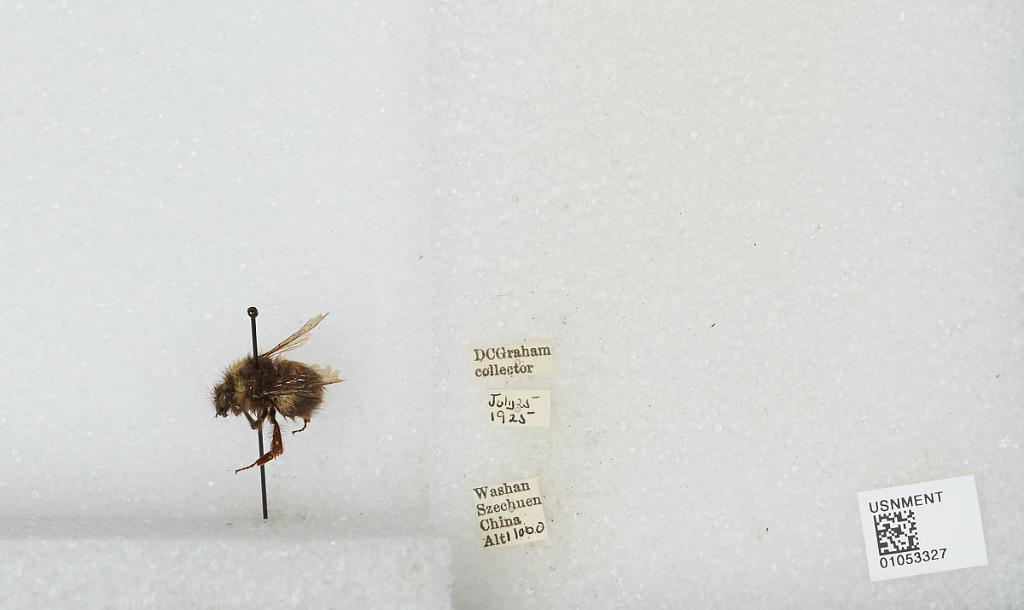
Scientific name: Bombus sp.
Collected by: D. Graham
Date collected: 1925-7-25
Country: China
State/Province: Sichuan
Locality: Washan